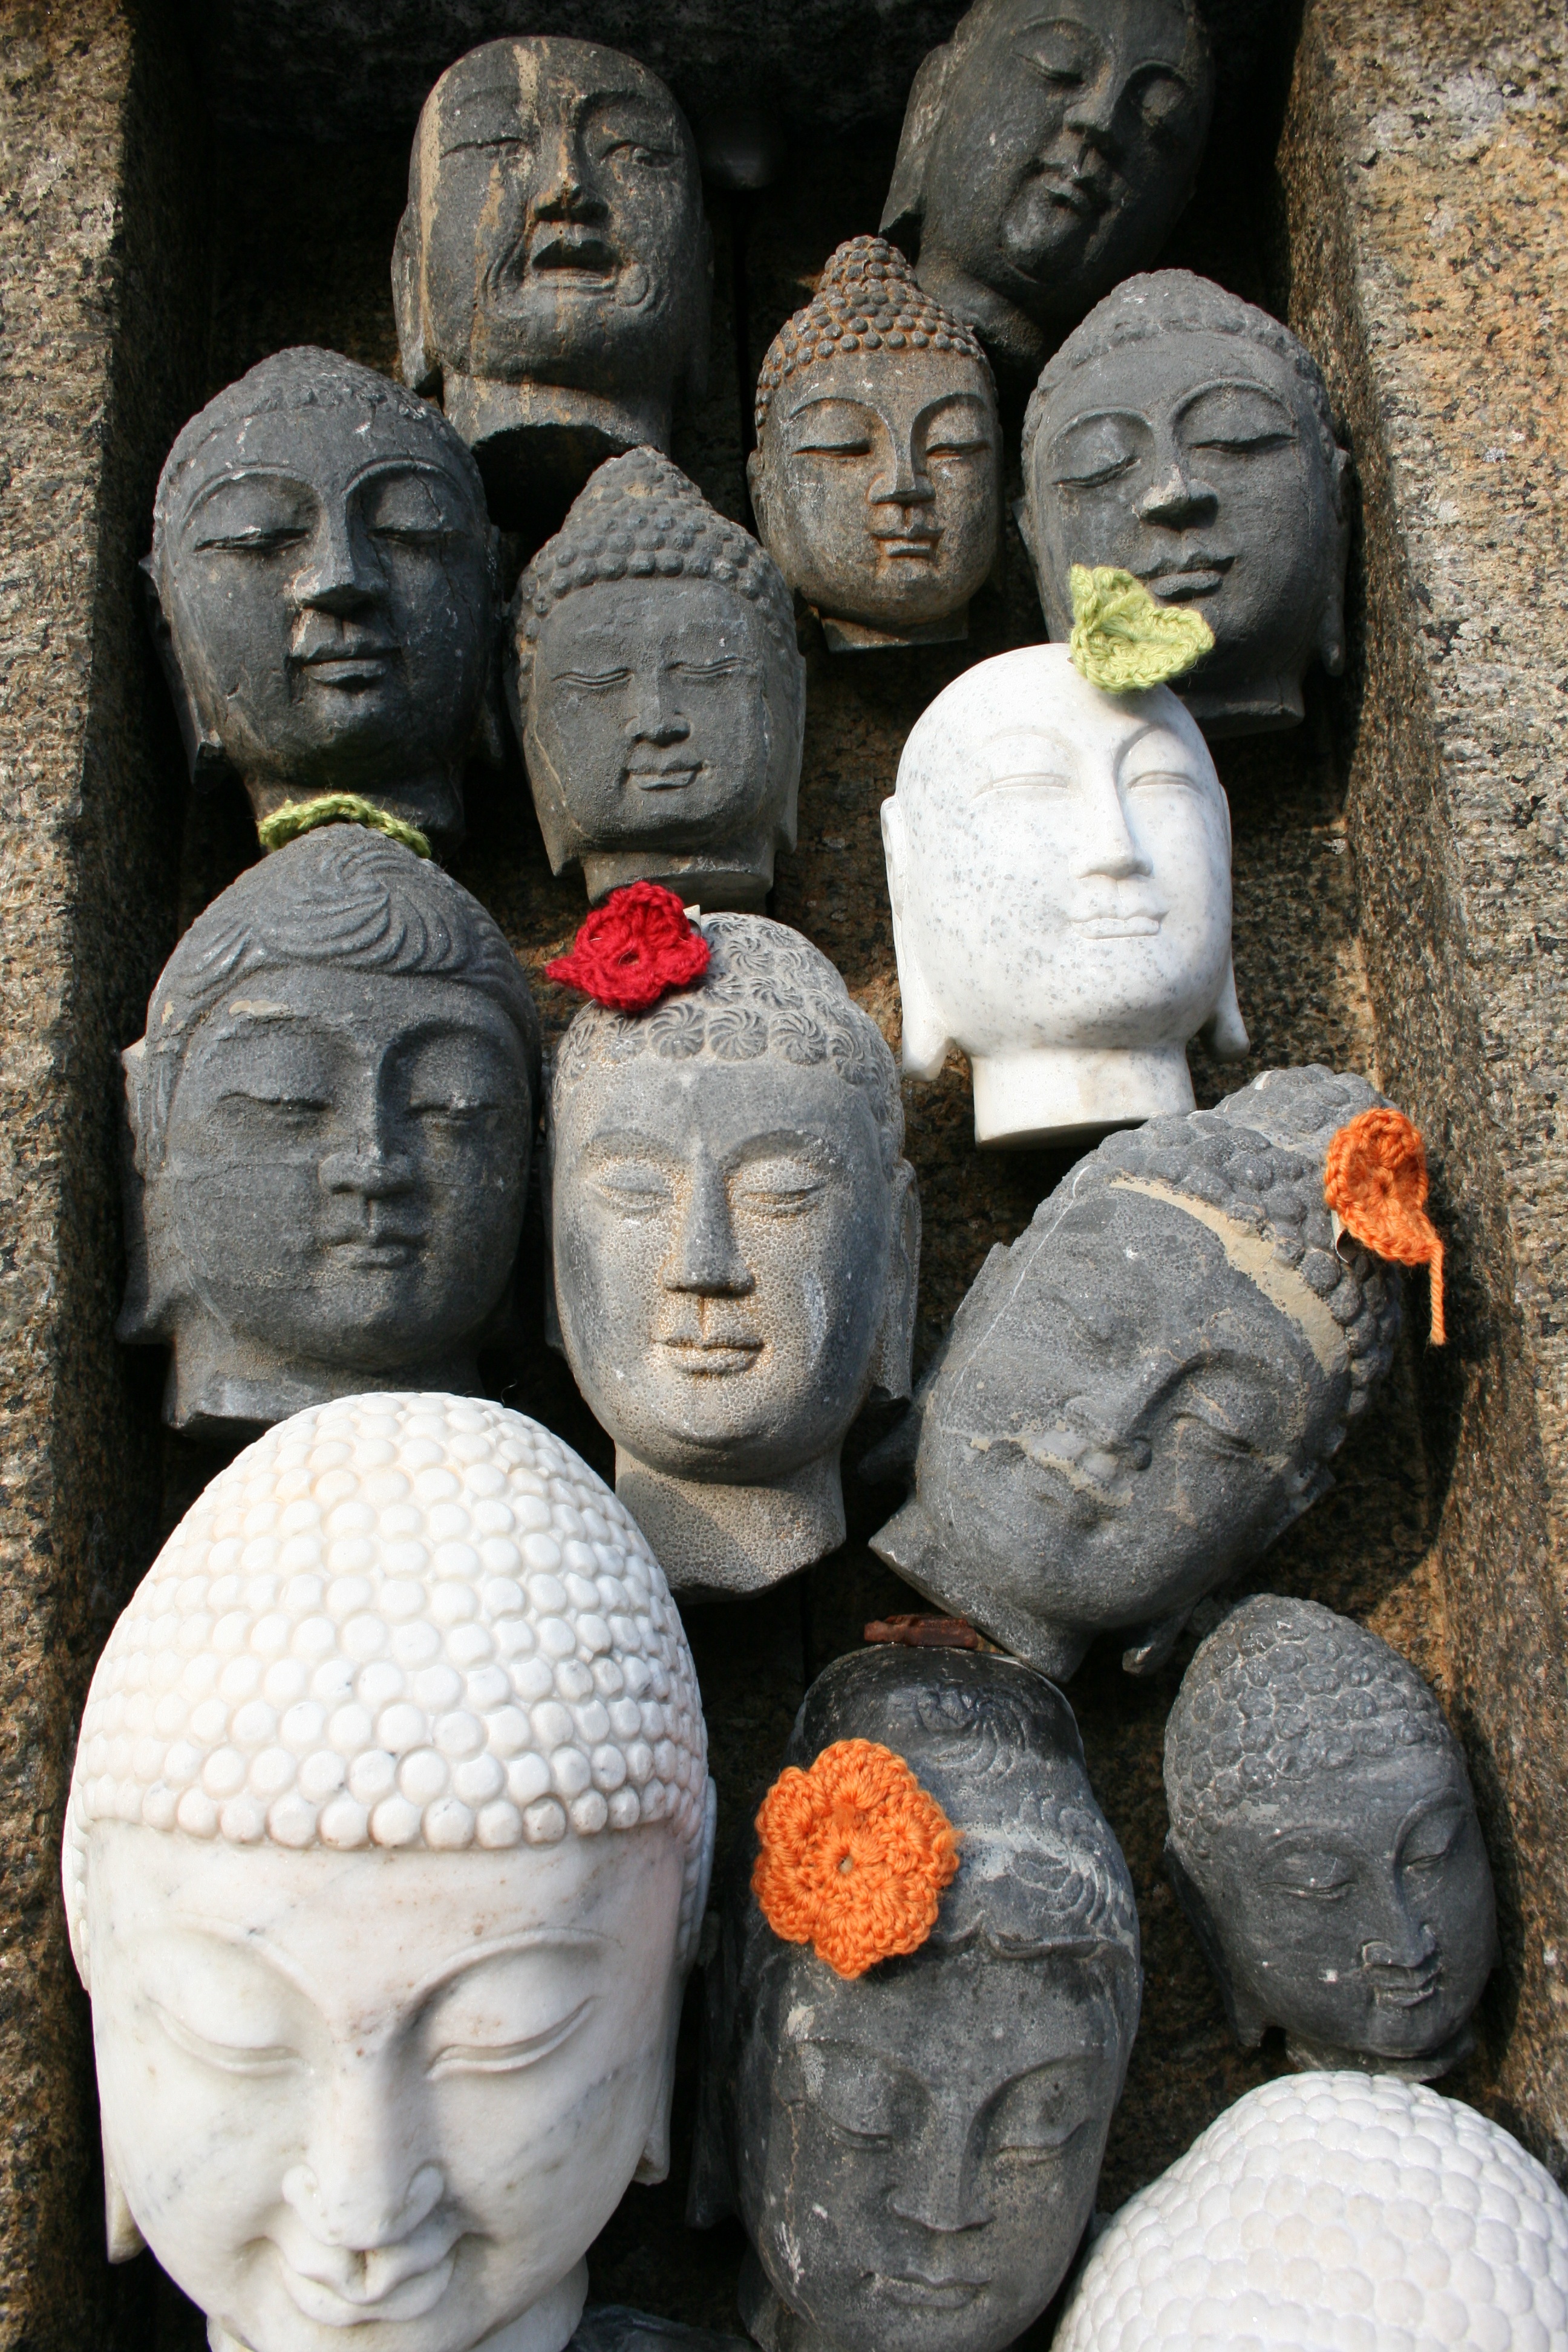
rock, monument, statue, material, sculpture, art, temple, head, buddha, carving, stone carving, ancient history